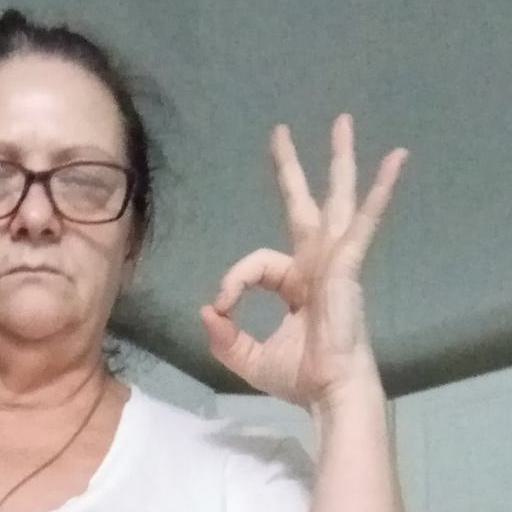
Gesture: ok